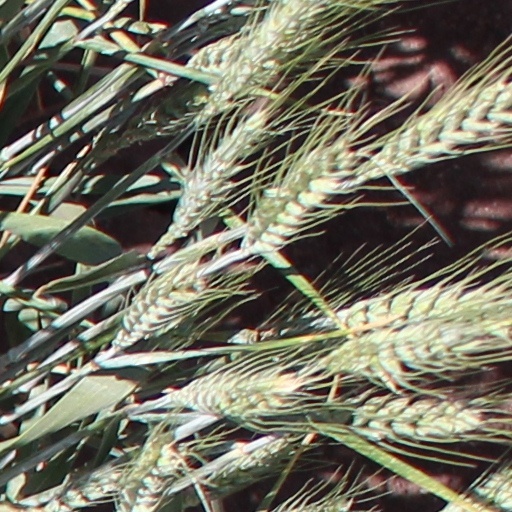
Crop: wheat